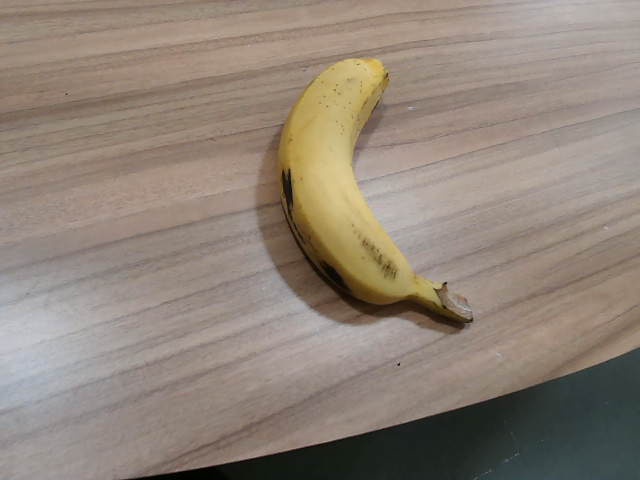
Label: Ripe_Banana